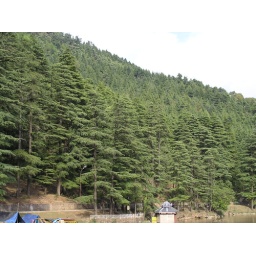
Lake was drying in summer, but the mountain was green and rich